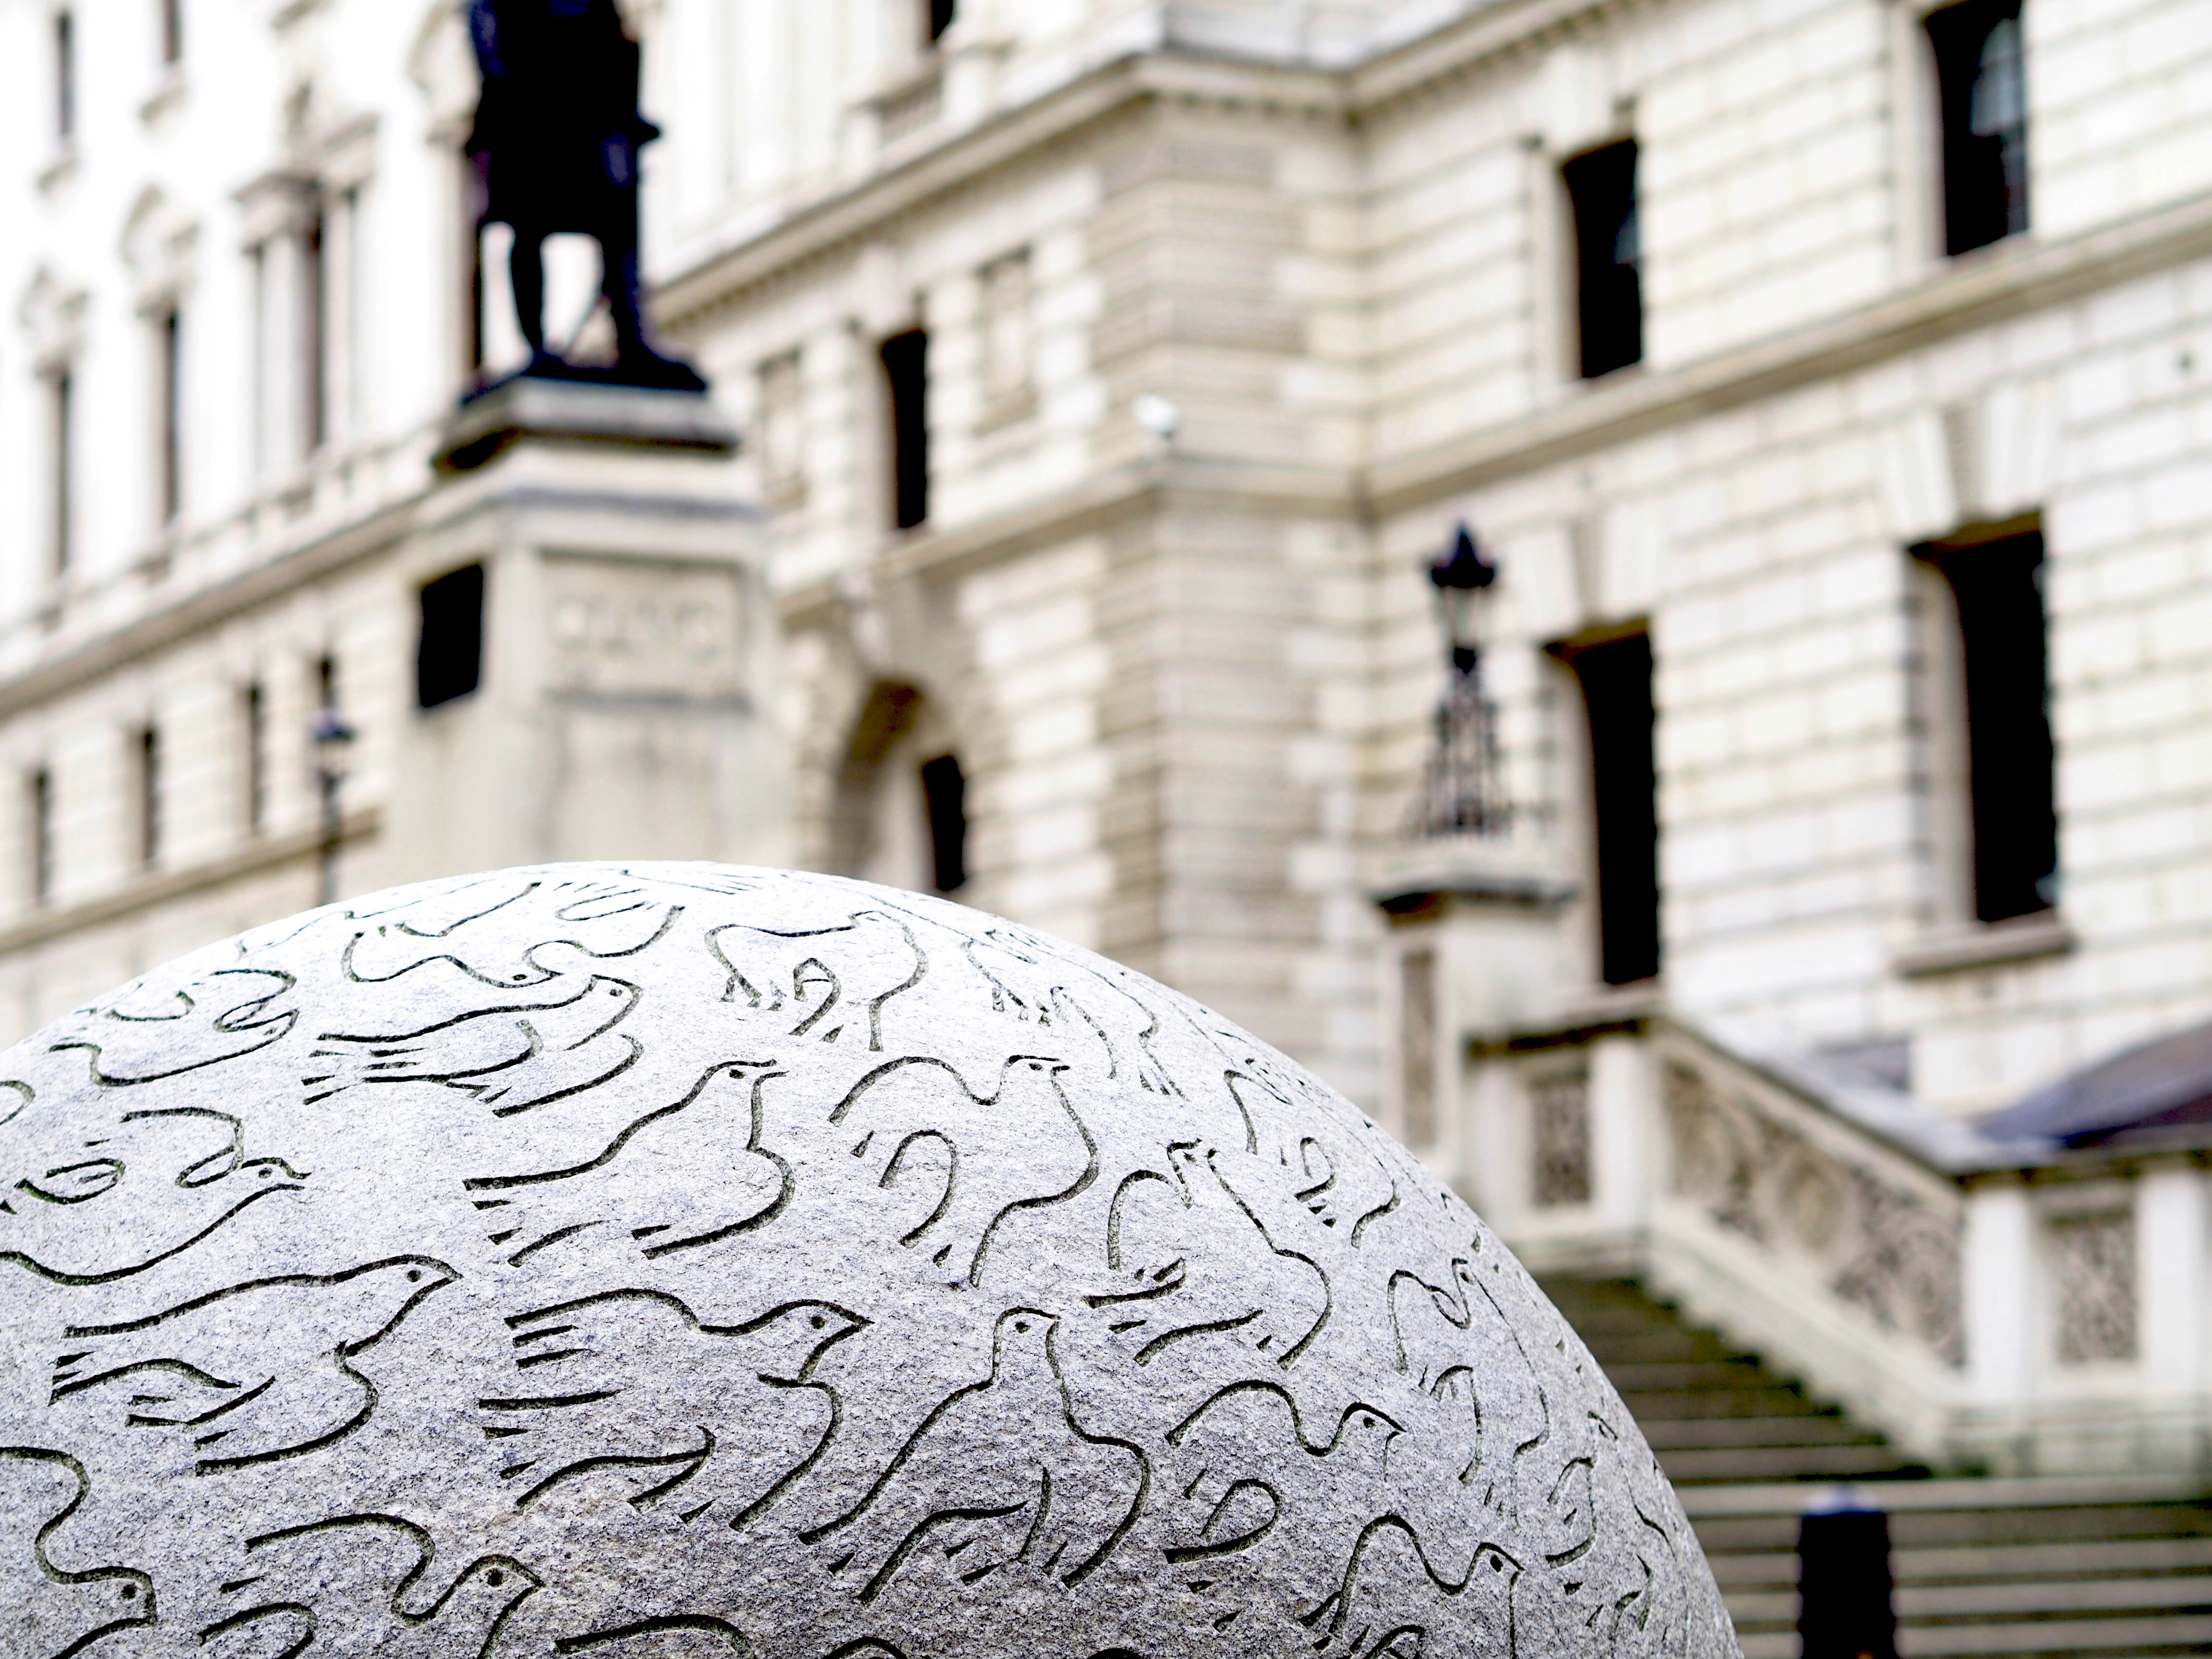
architecture, wall, facade, monochrome, art